Union Station (Ogden, Utah)

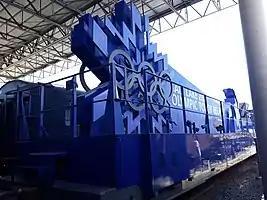
Union Pacific 2002 Winter Olympics Cauldron car

Union Pacific 6916 is a DDA40X "Centennial" diesel-electric locomotive that GM's Electro-Motive Division (EMD) built in 1969, one of only 47 built. Retired in 1985 and donated to the Utah State Railroad Museum in 1986.